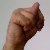
The image shows a hand gesture representing the letter 'N' in Indian Sign Language.